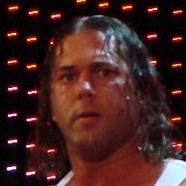
Age: 34